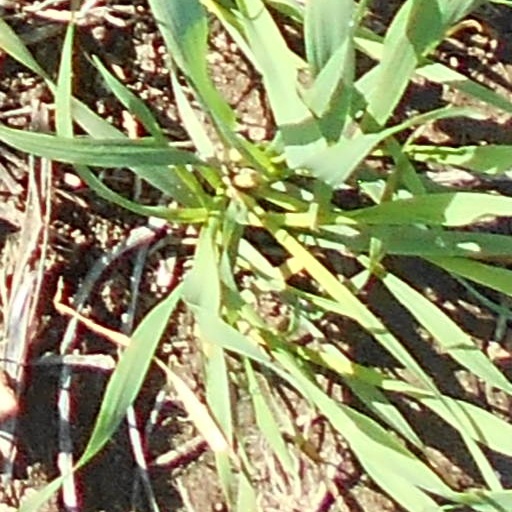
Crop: wheat